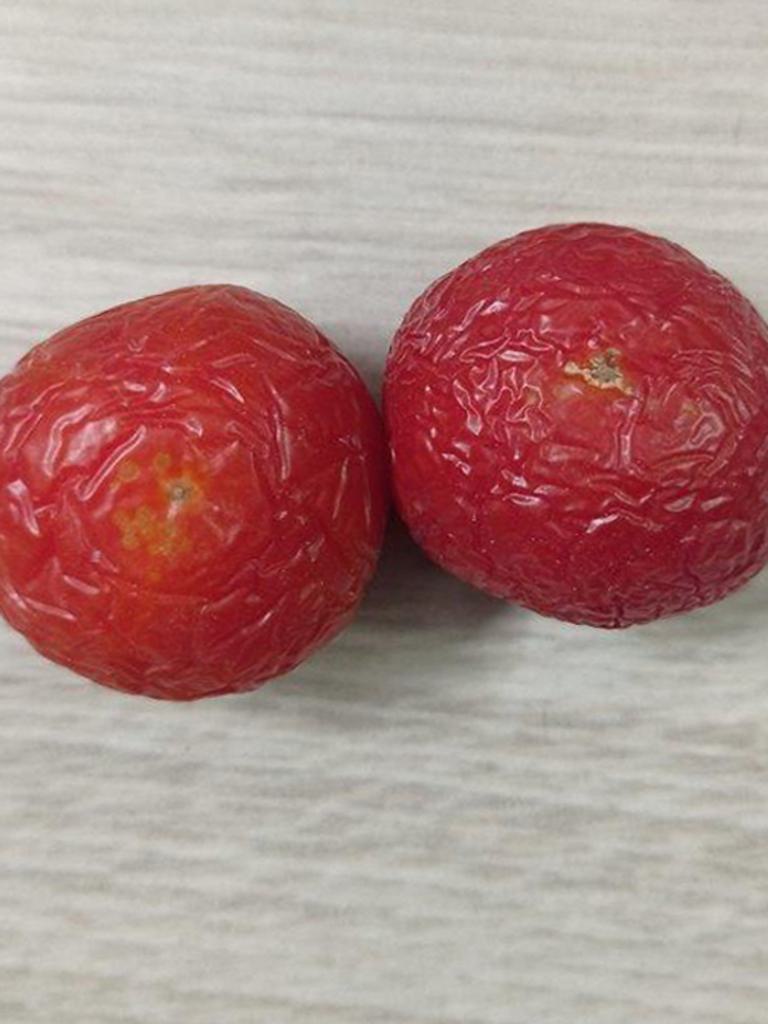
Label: Rotten